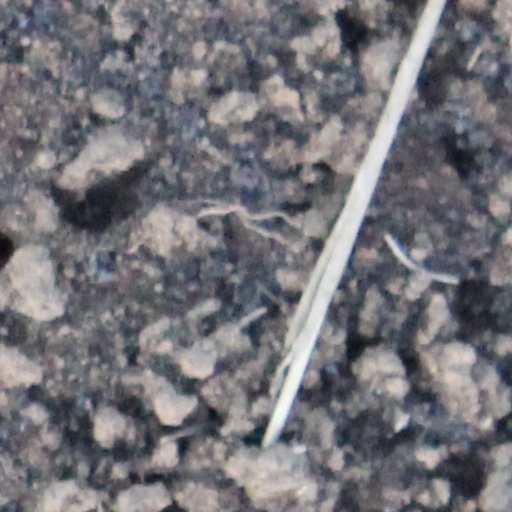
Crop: wheat